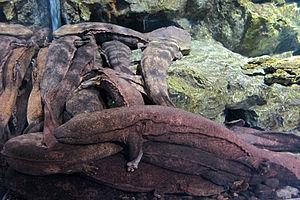
La rivière Maze est un cours d'eau du Japon entièrement situé dans la préfecture de Gifu.